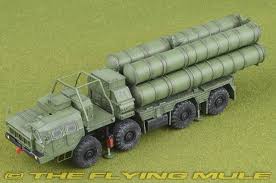
Label: 30N6E